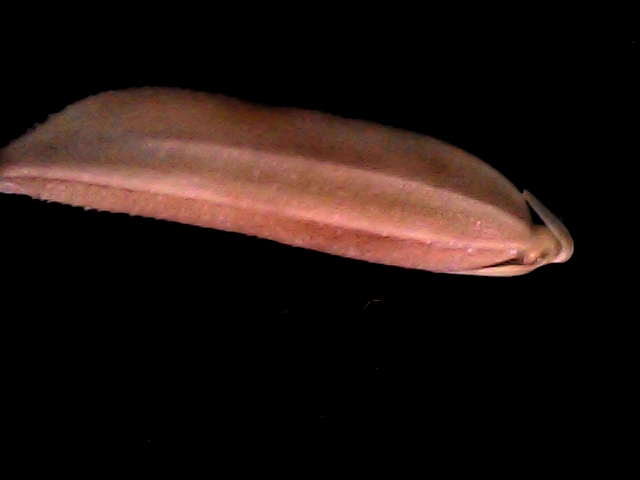
Rice variety: BD70